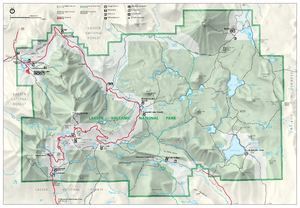
Lassen Volcanic National Park
Kort over nationalparken
Lassen Volcanic National Park er en nationalpark i delstaten California, USA. Parken blev etableret 9. august 1916 og er på 429 km². De vigtigste naturattraktioner i nationalparken er det vulkanske bjerg Lassen Peak og landskabet rundt omkring det. Ud over vulkanen har parken hydrotermiske områder, herunder fumaroler, huller med kogende vand og damp fra undergrunden, opvarmet af flydende klippe under bjergtoppen.